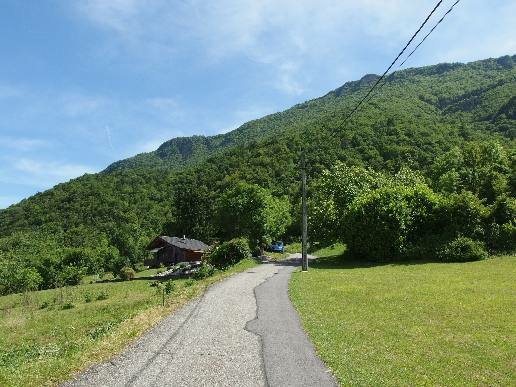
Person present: No